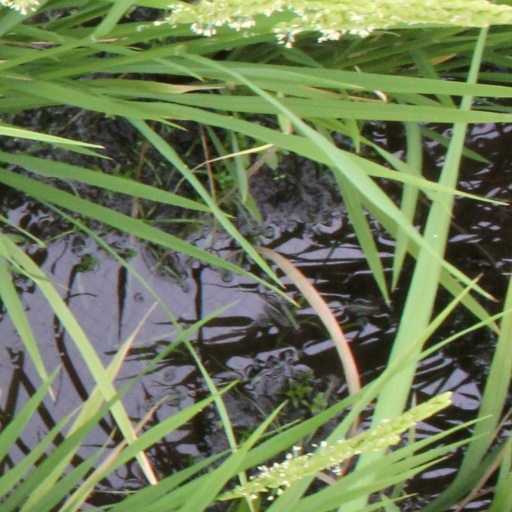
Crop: rice